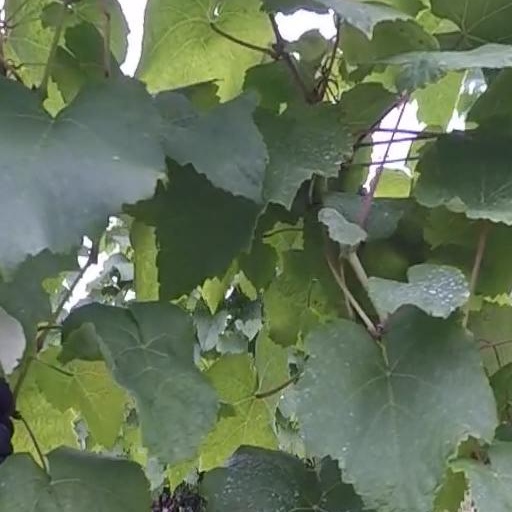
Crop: grape